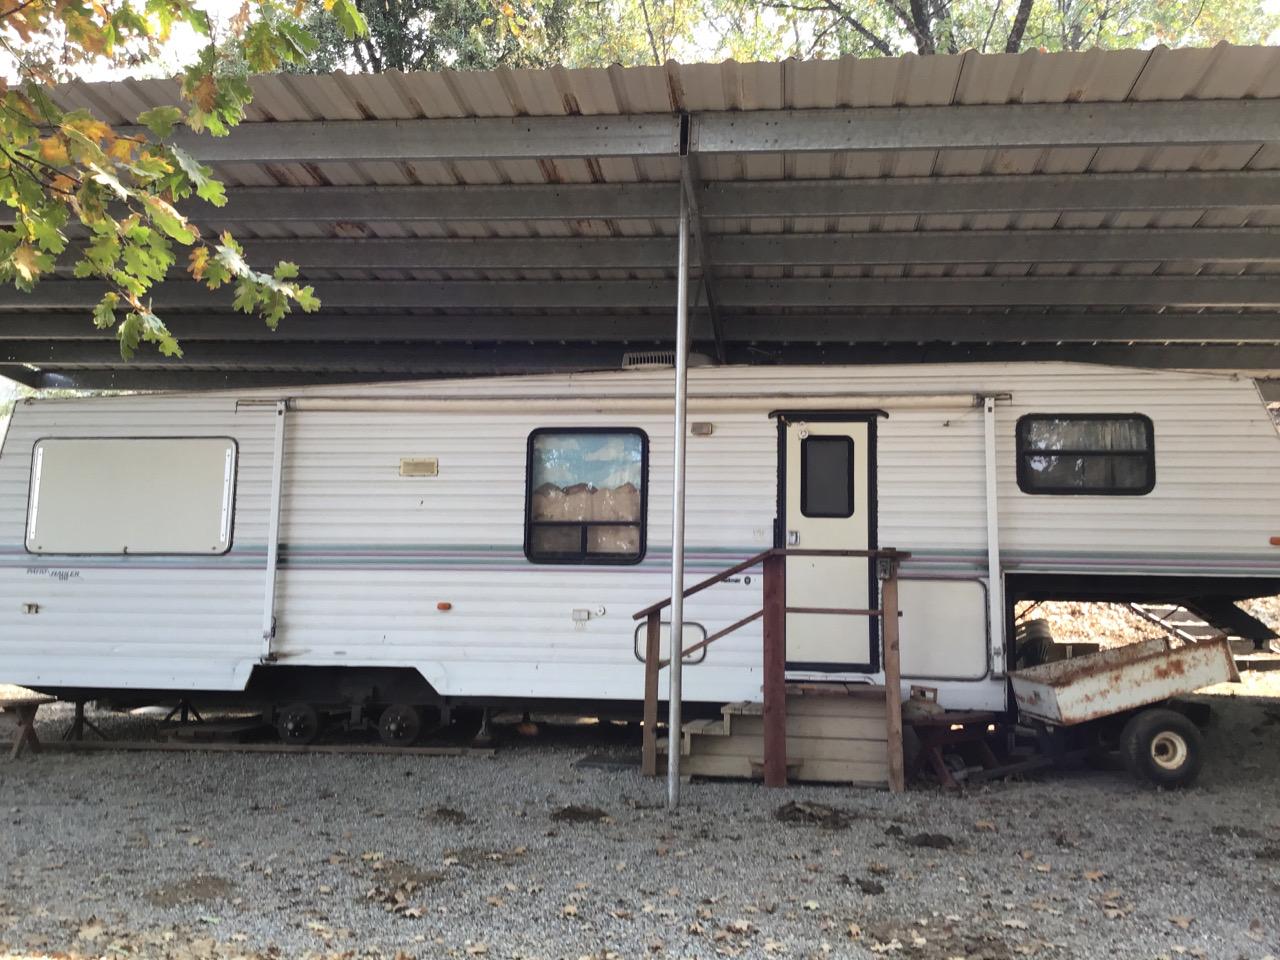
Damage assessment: no_damage